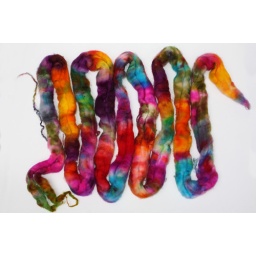
At a wool dyeing workshop, I dyed this by emptying lots of bottles left on the table at the end.